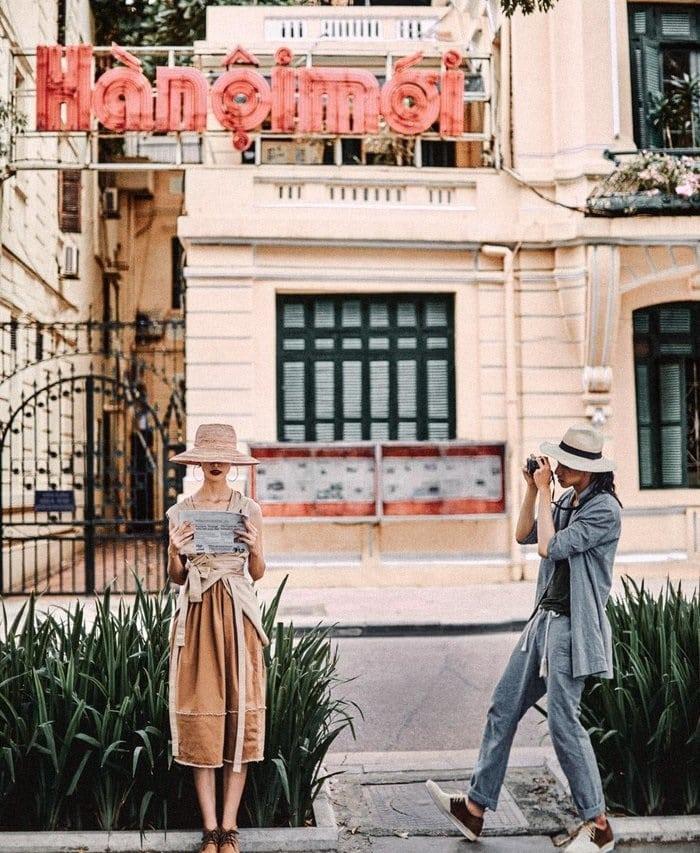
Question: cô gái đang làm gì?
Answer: đang tạo dáng chụp hình